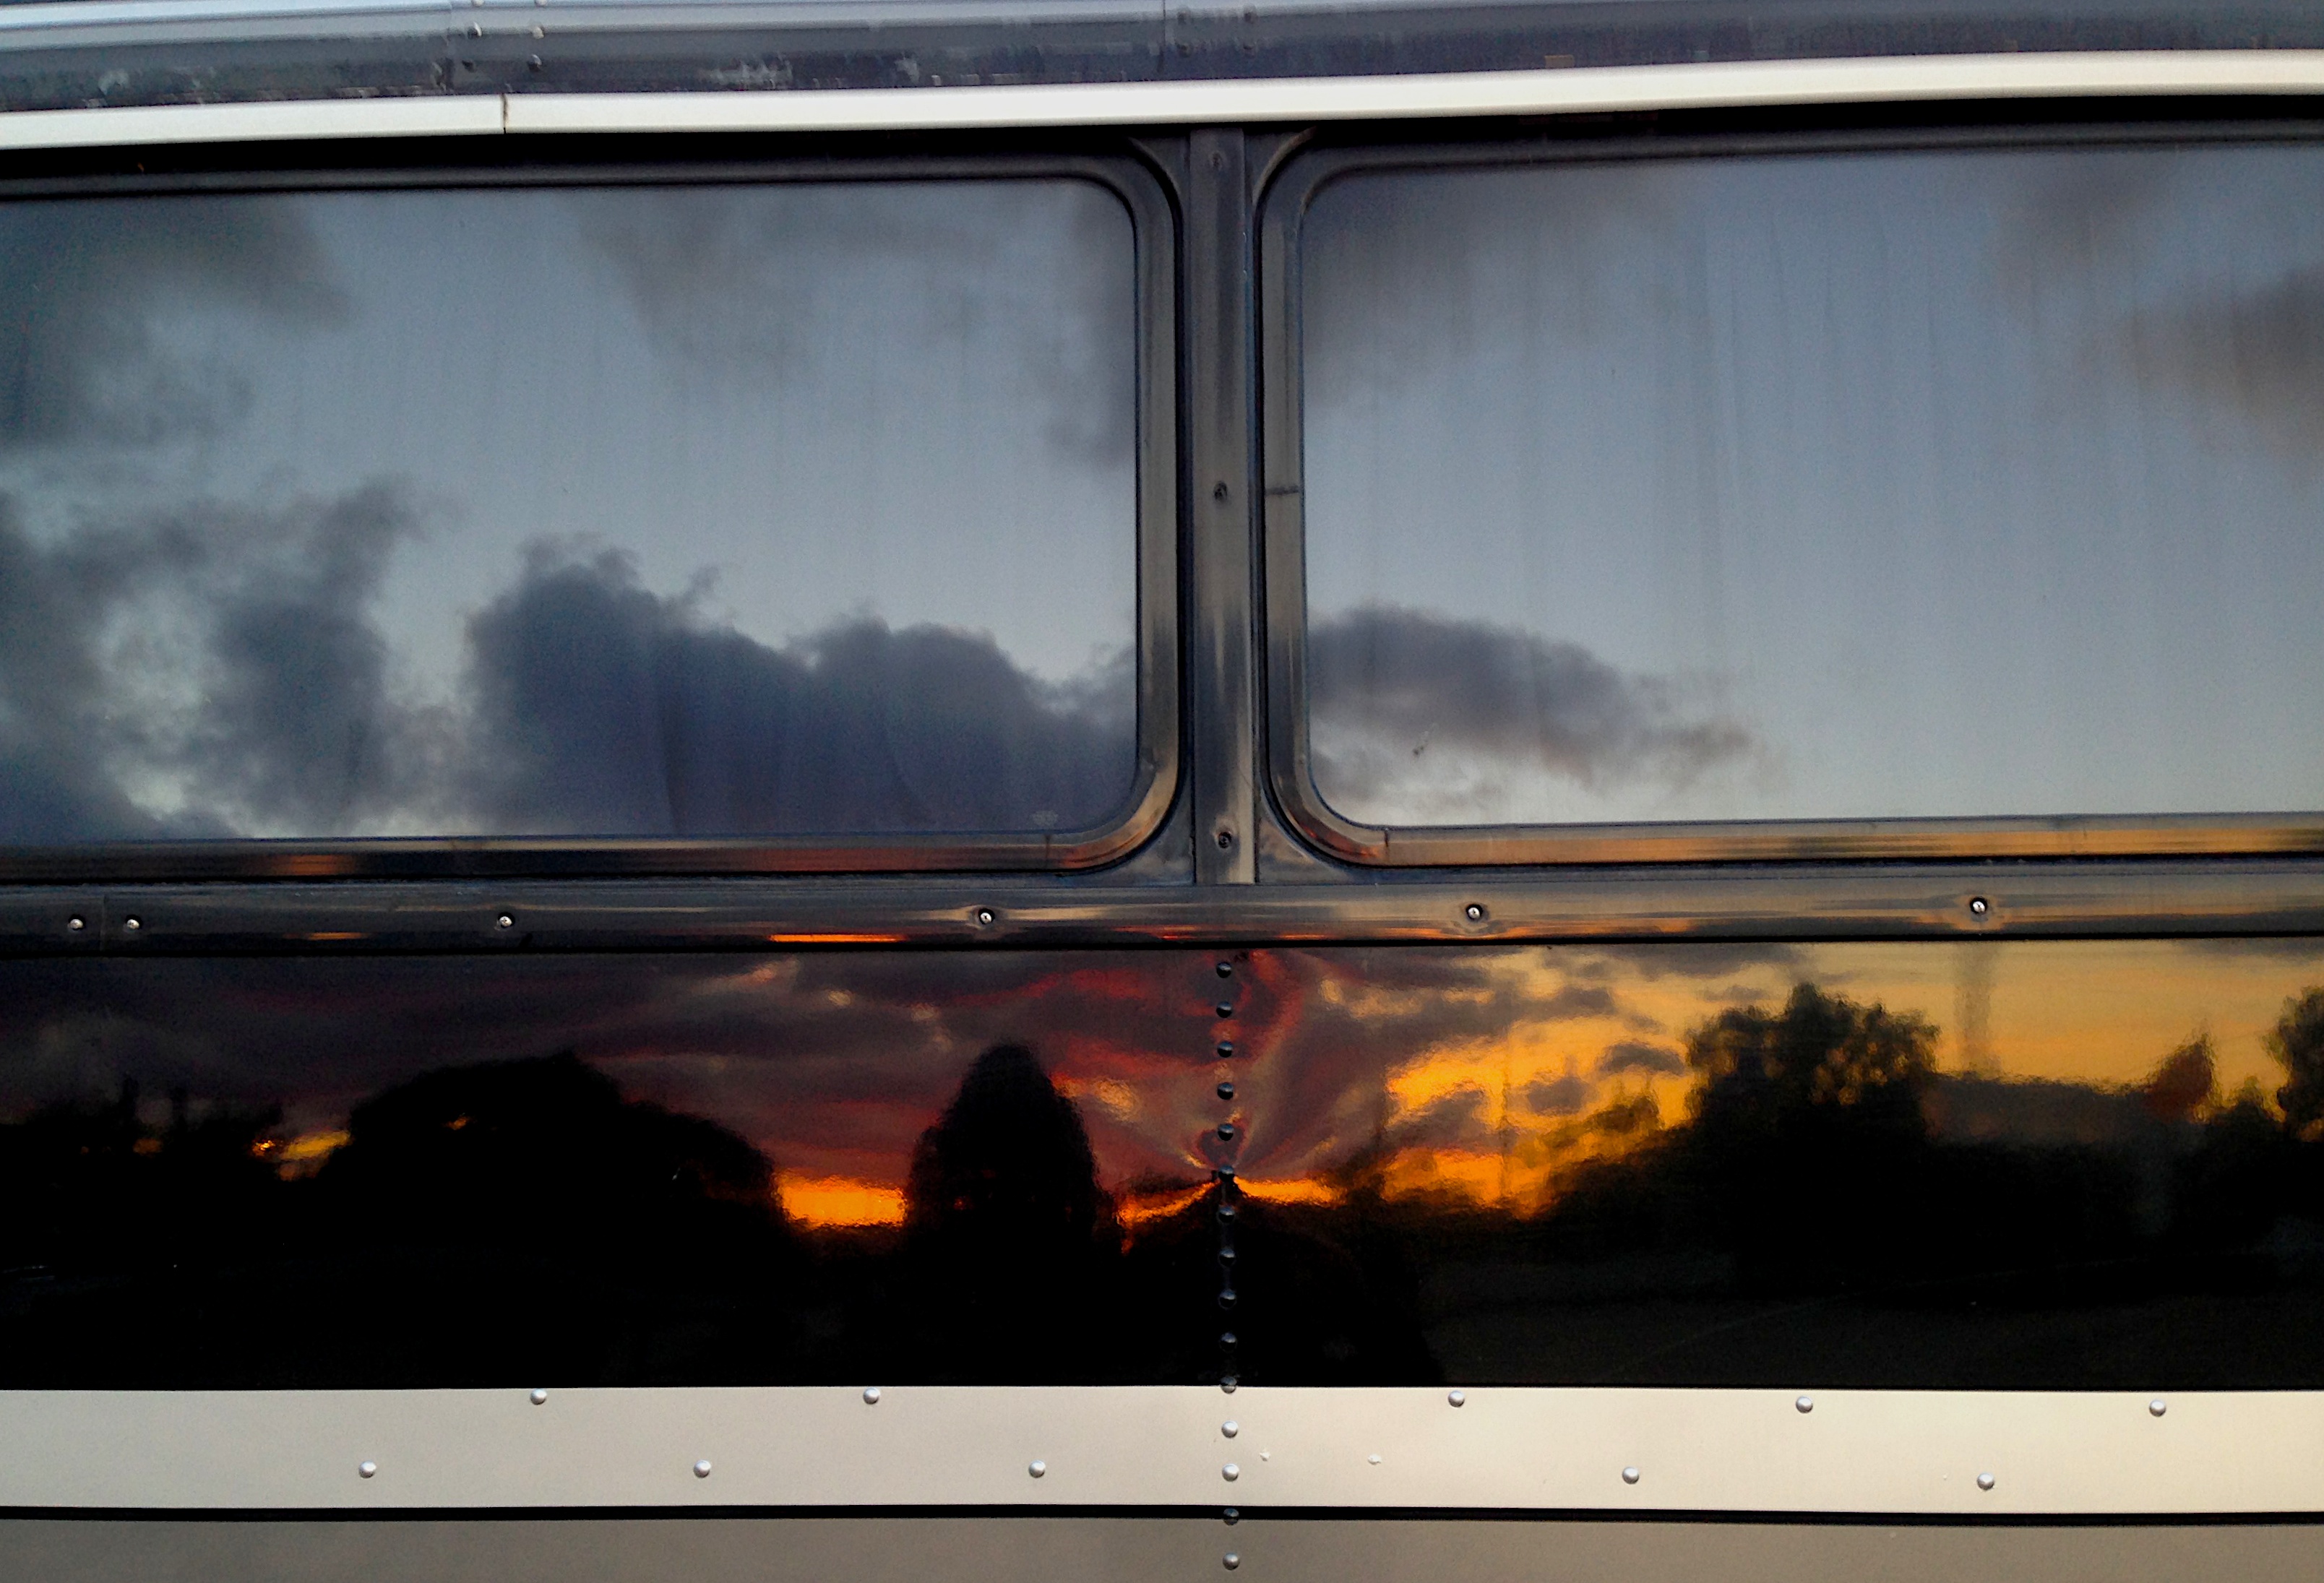
car, window, glass, reflection, vehicle, windshield, shape, raildog, automotive exterior